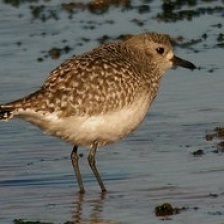
Species: GREY PLOVER
Scientific name: PLUVIALIS SQUATAROLA